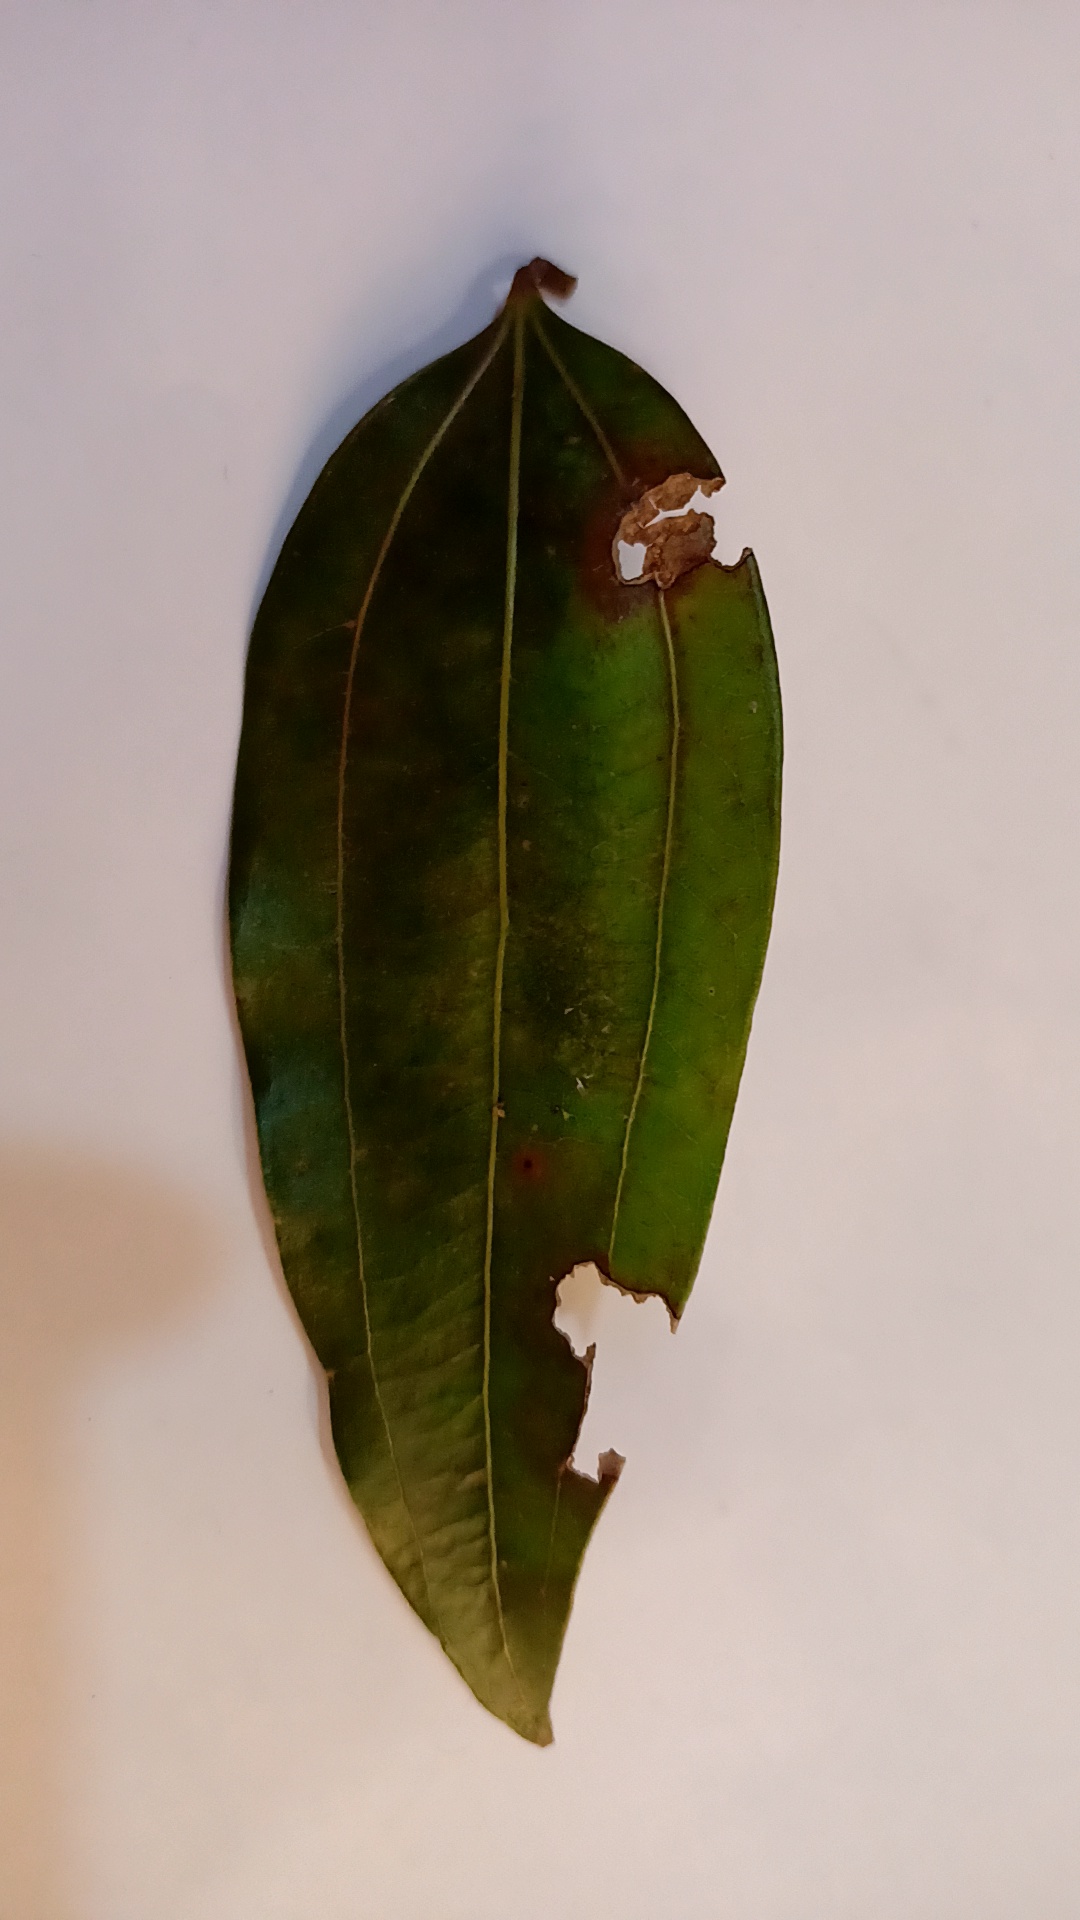
Label: Disease